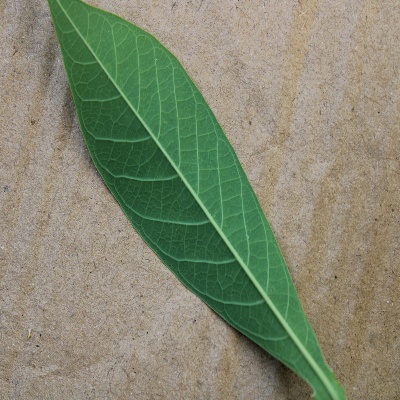
Crop: Cassava
Condition: healthy